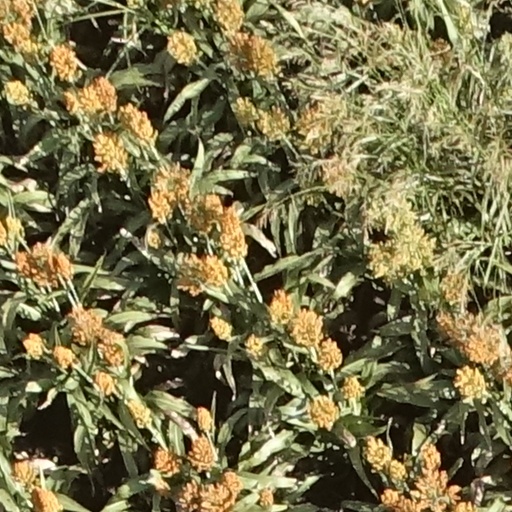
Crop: sorghum